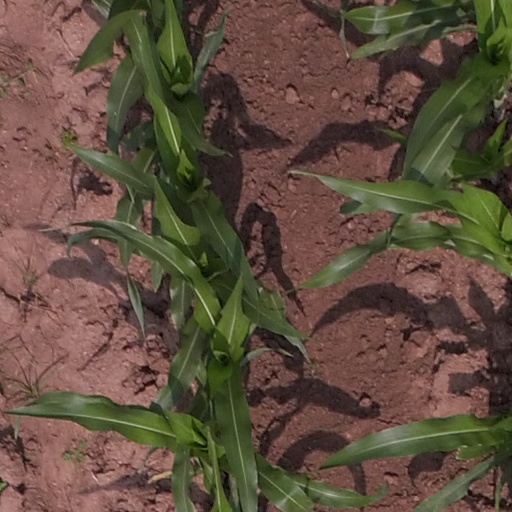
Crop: maize; corn